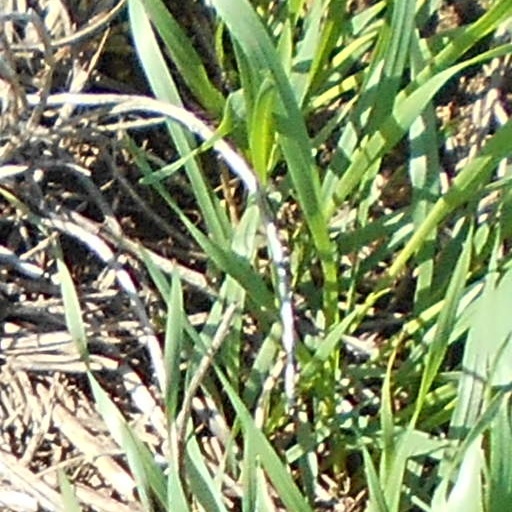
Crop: wheat